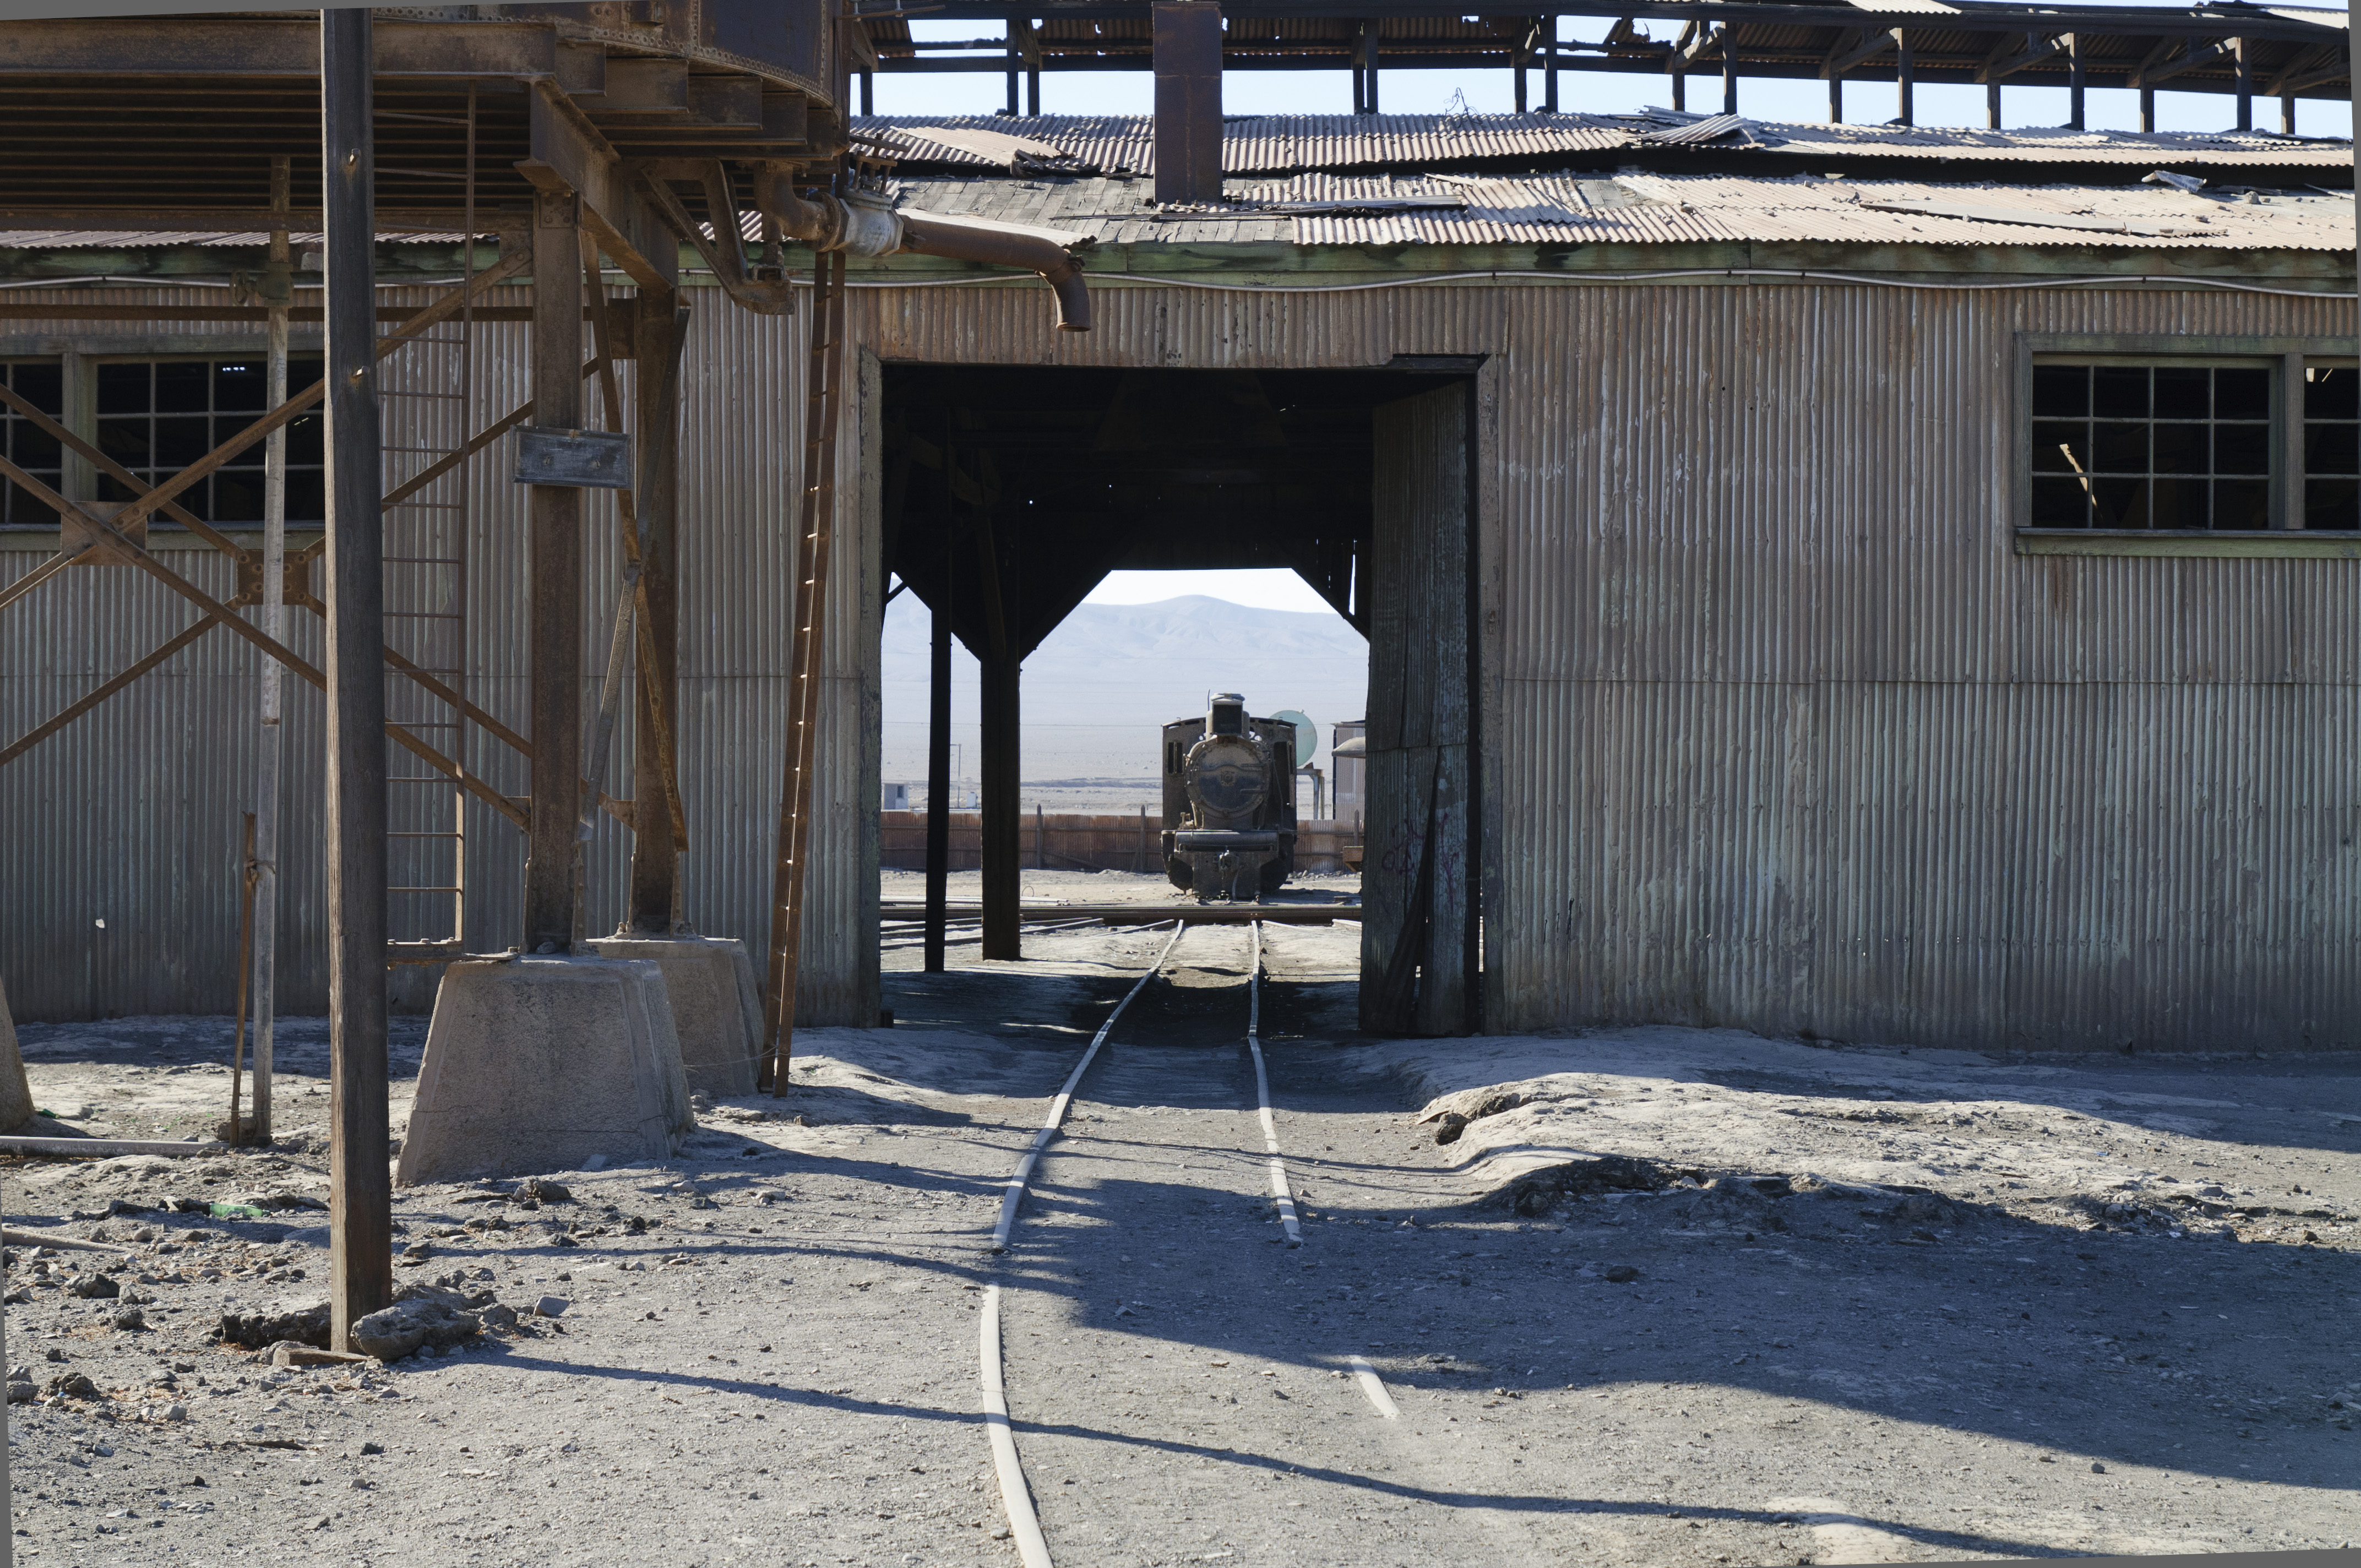
architecture, structure, wood, transport, urban area